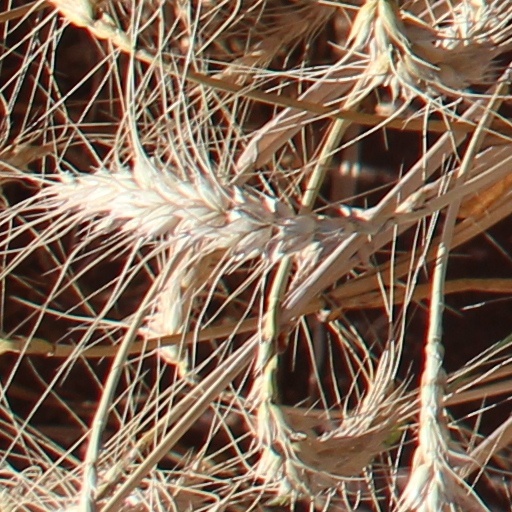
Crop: wheat